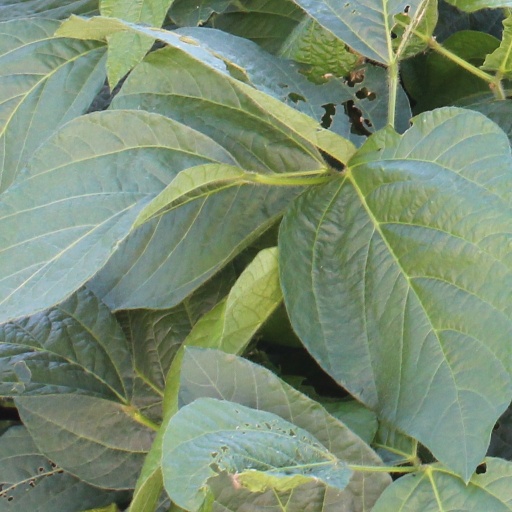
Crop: soybean